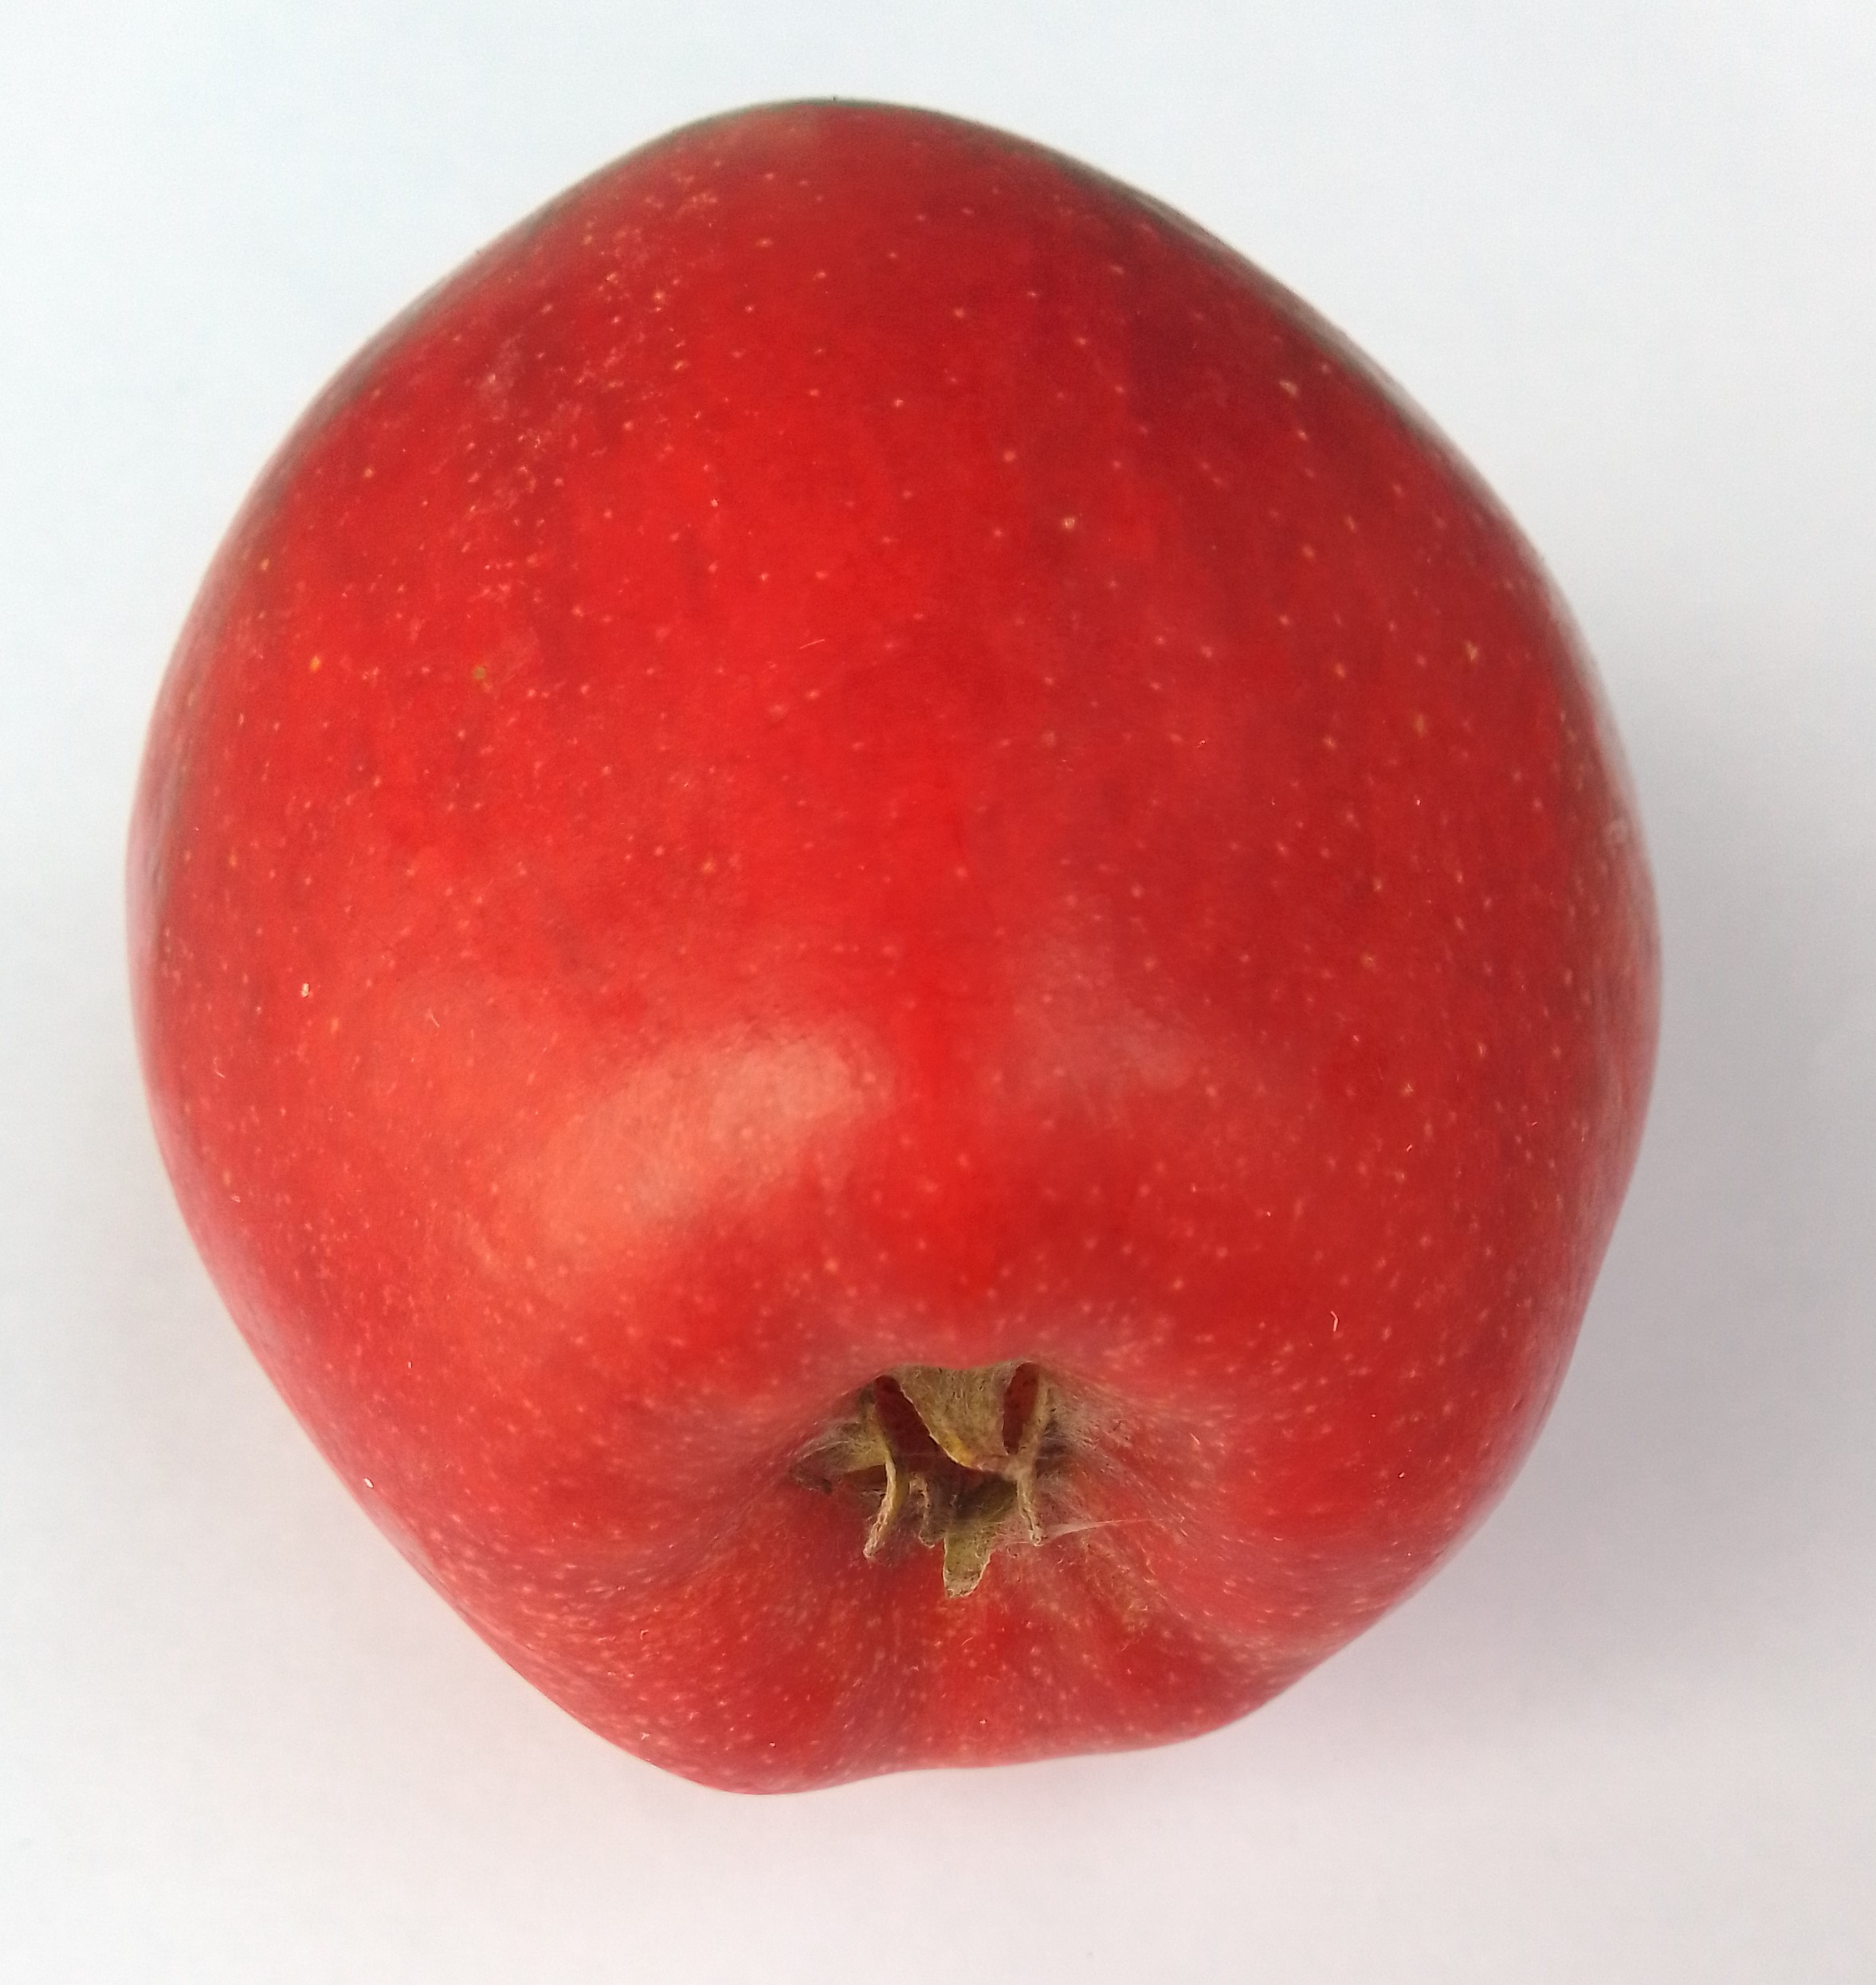
Fruit: apple
Condition: fresh